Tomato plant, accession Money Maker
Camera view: tilt-top (135 deg); turntable rotation: 330 degrees
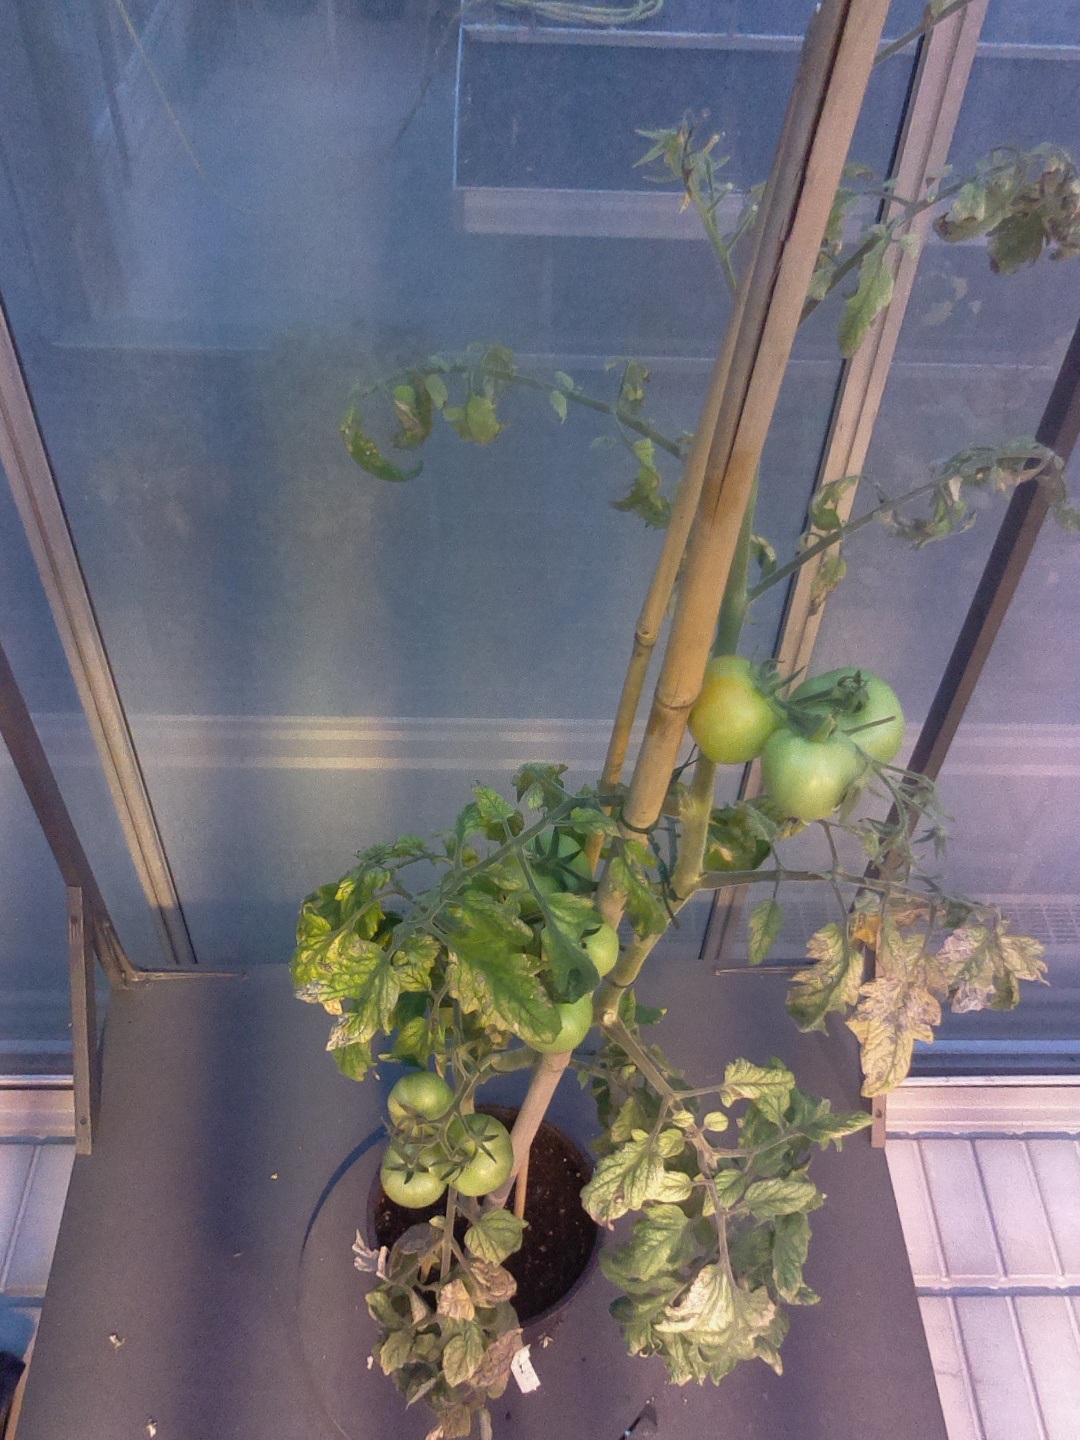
BBCH growth stage 79: 90% -100% of final fruit size